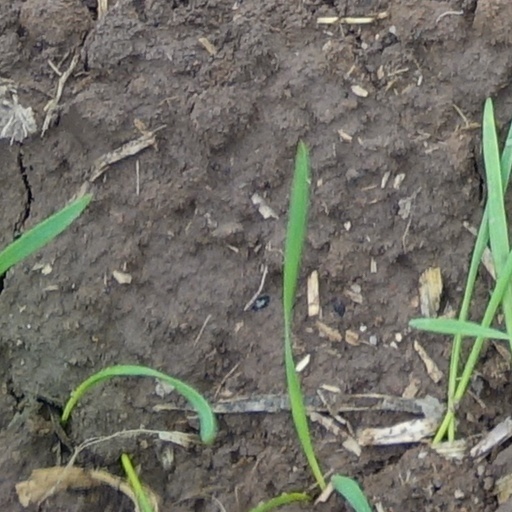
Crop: wheat